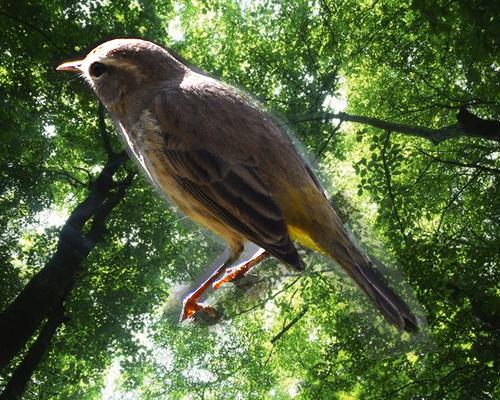
Bird species: Palm_Warbler
Bird type: landbird
Background: land